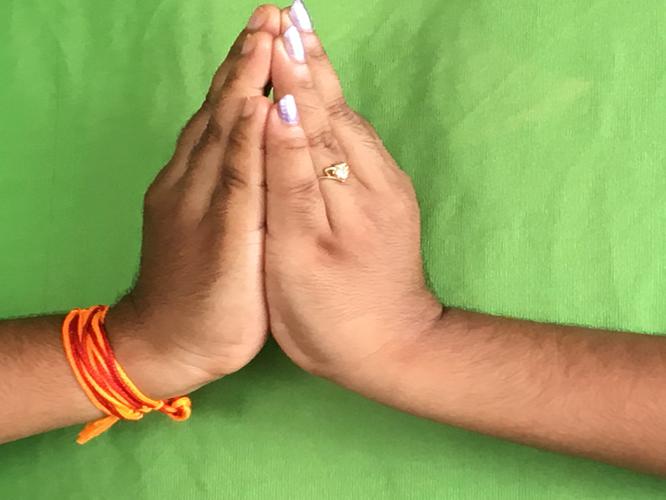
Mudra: Kapotham
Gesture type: double_hand